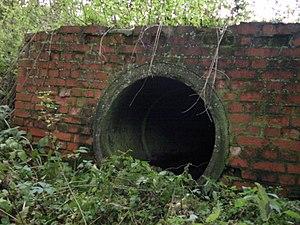
Voici une liste de mines situées en Allemagne excluant celles de Rhénanie-du-Nord-Westphalie, listées sur l'article dédié liste de mines en Rhénanie-du-Nord-Westphalie.